Riau Islands

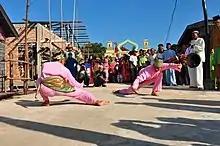
Malay men performing the "Silat Pengantin" traditional dance in a wedding ceremony at Lingga Islands

Various forms and types of arts found in the Riau region, namely theater, dance, music, singing, and literature. Artists in urban areas generally feel alien to traditional arts. Therefore, an appreciative link is needed by introducing all types and forms of traditional arts in urban areas. Thus, contemporary art that grows, lives, and develops in urban areas will have a solid and tidy foundation in contributing to national art.